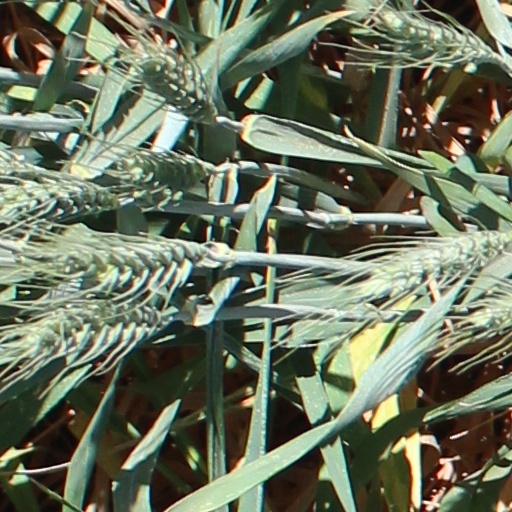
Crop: wheat